Hillary Clinton as First Lady of the United States

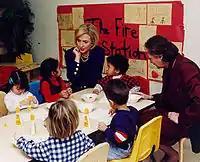
Clinton interacts with children in a classroom

Along with senators Ted Kennedy and Orrin Hatch, Clinton was a force behind the passage of the State Children's Health Insurance Program in 1997. This federal bill gave state support to children whose parents could not provide them health coverage. She conducted outreach efforts on behalf of enrolling children in the program once it became law. She promoted nationwide immunization against childhood diseases and encouraged older women to get a mammogram for breast cancer screening, with coverage provided by Medicare. She successfully sought to increase research funding for prostate cancer and childhood asthma at the National Institutes of Health. She worked to investigate reports of an illness that affected veterans of the Gulf War, which became known as the Gulf War syndrome.